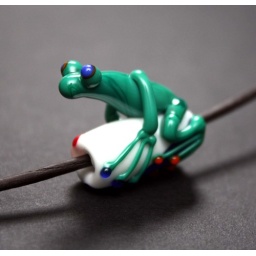
a jade green glass frog bead made by Guy. so cute on this rainbow bead!